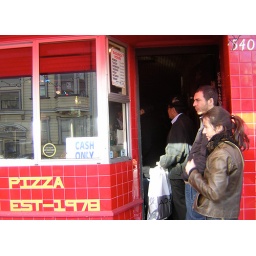
pizza in north beach